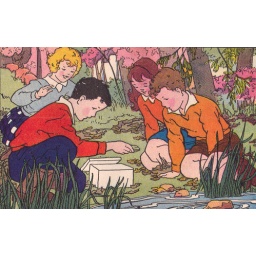
Bob puts the turtle in a box to take home